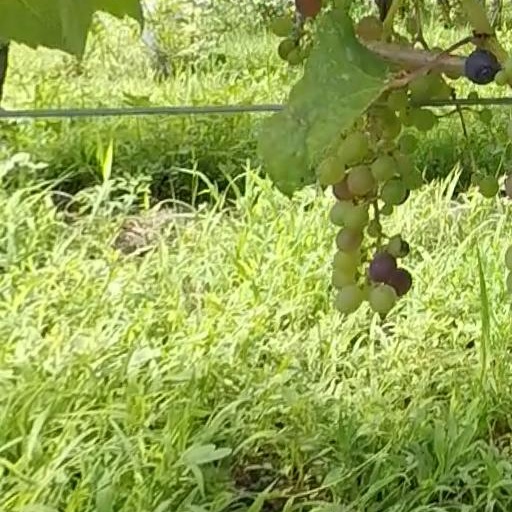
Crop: grape